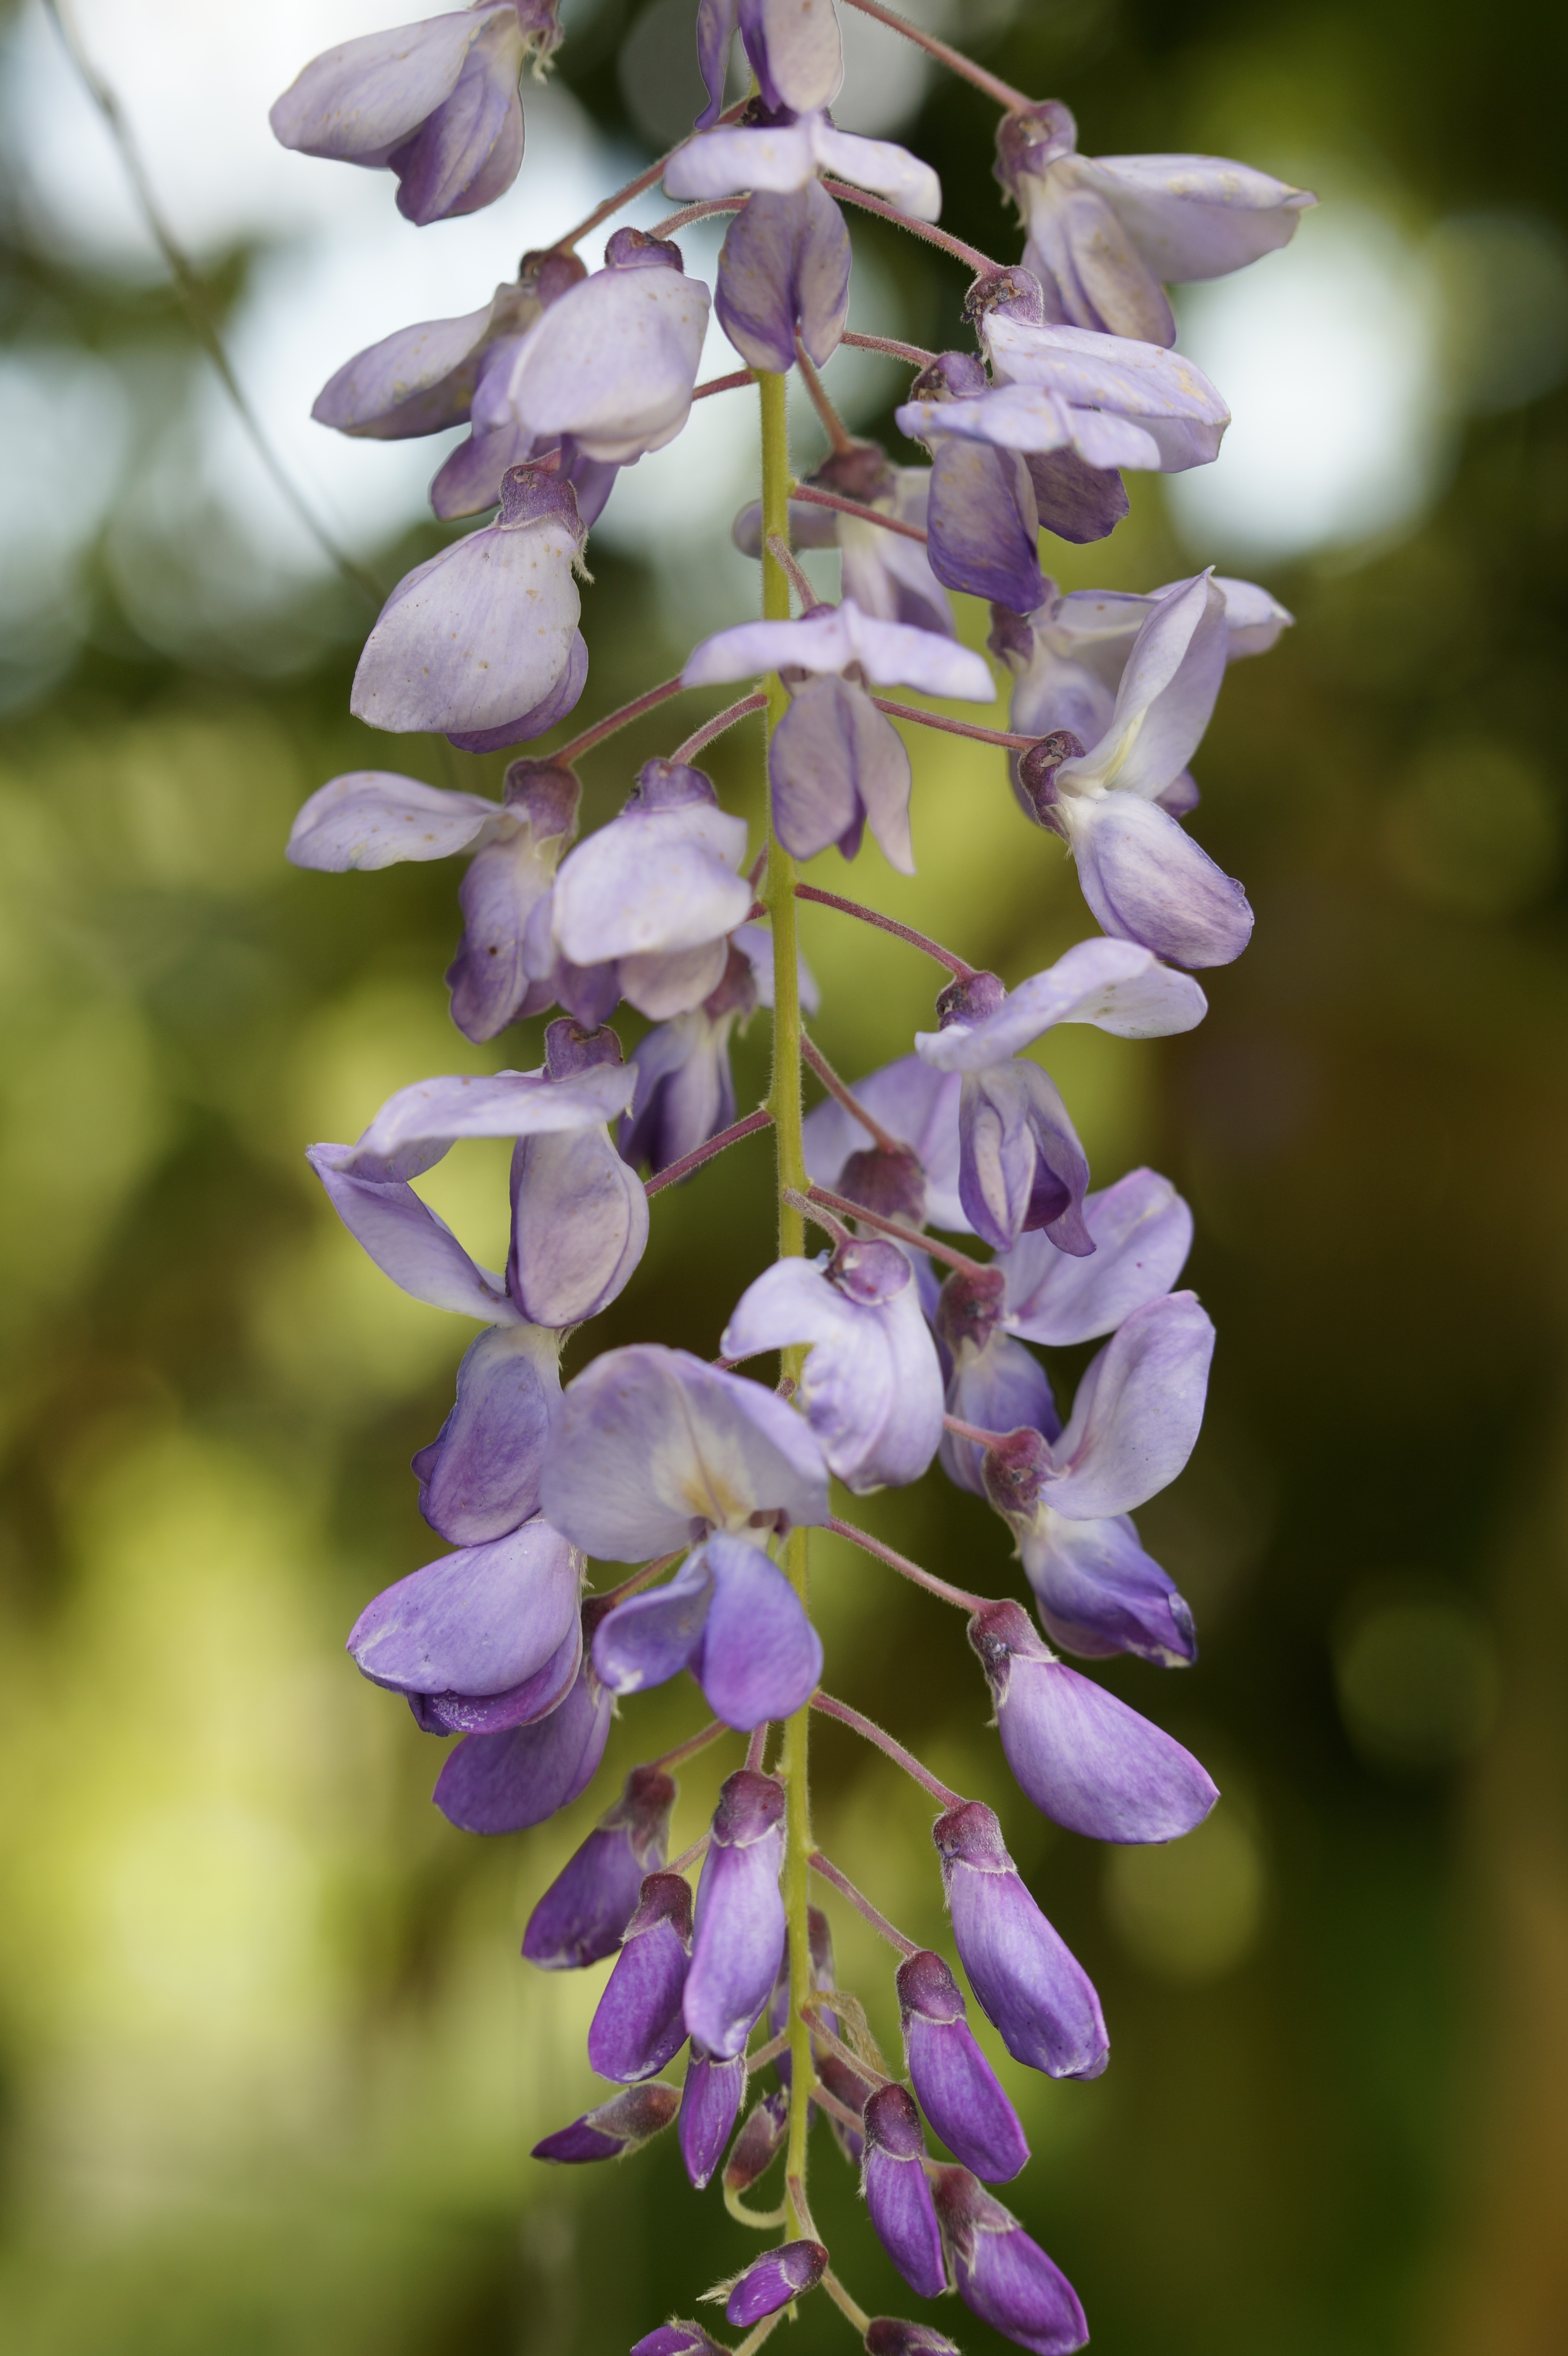
blossom, plant, flower, purple, petal, bloom, herb, macro, botany, garden, close, flora, orchid, wildflower, violet, lilac, wisteria, macro photography, bl tenmeer, flowering plant, early summer, blue rain, land plant